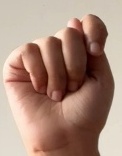
ASL sign: T